Tolmo de Minateda

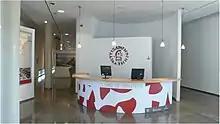
Interpretation Center

The Junta of Communities of Castilla–La Mancha declared "Tolmo de Minateda" as one of its five archaeological parks, together with Segobriga, Alarcos, Carranque and Recopolis. This involved consolidation and improvement works on the structures, the adaptation of two visitable circuits and the construction of an interpretation center. The project was fully completed in early 2011 and was finally opened to the public on March 4, 2019.